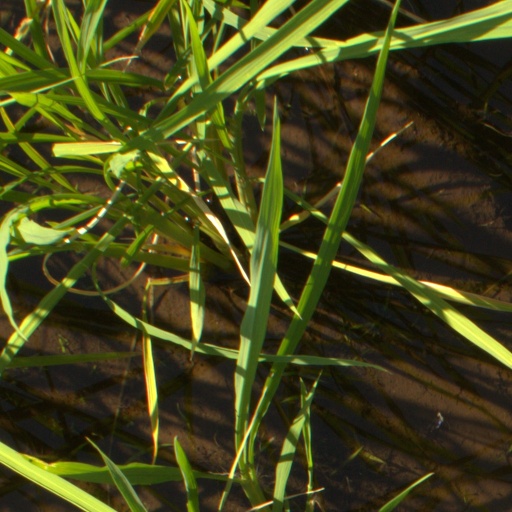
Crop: rice